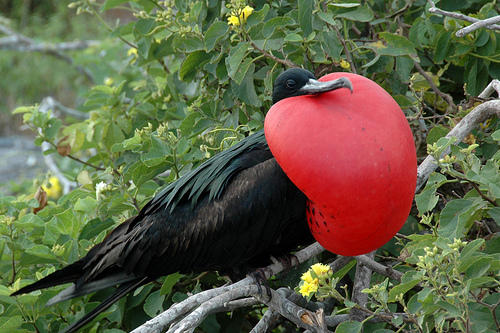
the medium sized bird is black all over and has a long beak that curves downward.
this is a large black bird with a large beak that points down on the end.
a bird with a all black bill, feet,body, eyes and wings.
this bird has a black body with black feathers, a puffy bright red breast and a long black bill.
this jet black bird has a curved black bill and a puffed, protruding breast colored bright vivid red.
the bird is all black except for the large red throat and belly that it has.
this colorful bird has a large red breast and a long grey beck.
this large, primarily black bird has a large curved bill, and a very large red pouch that extends from its breast.
the body is black, the secondaries are dark green, the chest is red and puffed out while the bill is long, and curved downward.
this large black bird has a protruding, round, red breast that is very large relative to the bird's size.
Species: Frigatebird